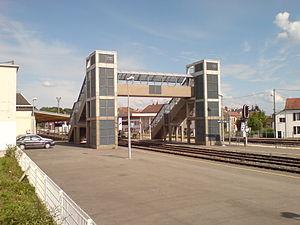
La passerelle de la gare date de 2006
L'accessibilité aux personnes handicapées est la possibilité pour les personnes handicapées d'accéder à un lieu physique ou à des informations.
La gare de Lure est une gare ferroviaire française de la ligne de Paris-Est à Mulhouse-Ville, située sur le territoire de la commune de Lure, sous-préfecture du département de la Haute-Saône, en région Bourgogne-Franche-Comté.